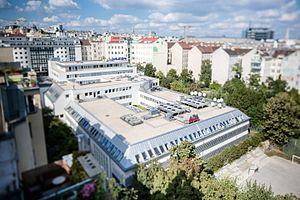
L'Austria Presse Agentur, plus connue sous son acronyme APA, est la plus importante agence de presse d'Autriche. Fondée en 1849 par Joseph Tuvora, elle a une structure de coopérative dont les associés sont les principaux quotidiens nationaux et régionaux autrichiens, ainsi que le groupe audiovisuel public ORF.